The Wanderer (Burney novel)

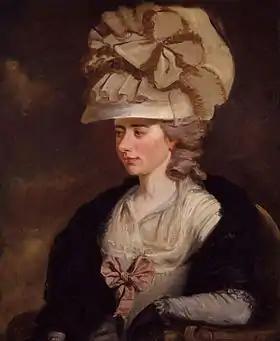
Frances Burney's (1752–1840) last novel before "The Wanderer" was "Camilla", published eighteen years earlier in 1796.

The Wanderer; or, Female Difficulties is Frances Burney’s last novel. Published in March 1814 by Longman, Hurst, Rees, Orme and Brown, this historical novel with Gothic overtones set during the 1790s tells the story of a mysterious woman who attempts to support herself while hiding her identity. The novel focuses on the difficulties faced by women as they strive for economic and social independence.